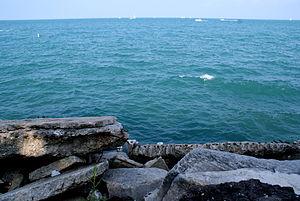
Northerly Island est une péninsule artificielle d'environ 370 000 m² située en bordure du lac Michigan dans le secteur de Near South Side à Chicago. Le site de l'Adler Planetarium, directement situé au nord de l'île est relié au continent par un isthme, le long de la Solidarity Drive dominée par des sculptures néoclassiques de Kościuszko, Havlicek et Copernic. Avec la démolition de l'aéroport de Meigs Field, le site fait maintenant partie du Museum Campus et devrait prochainement être reconverti en parc. Une salle de concert temporaire, le FirstMerit Bank Pavilion occupe l'emplacement de l'ancien aéroport.